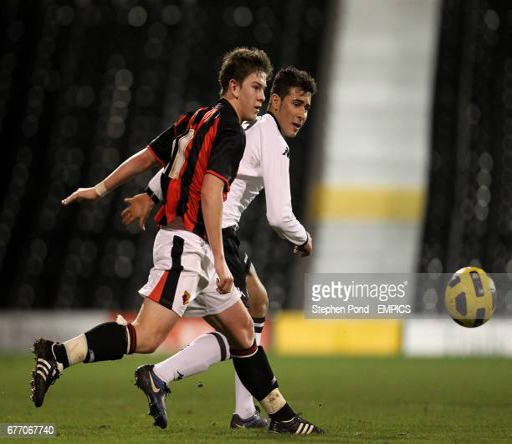
soccer player and battle for the ball